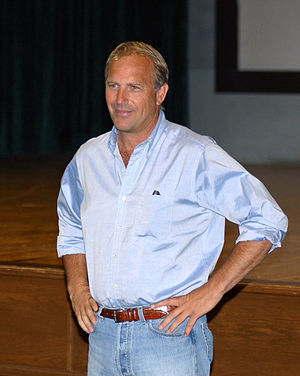
Kevin Costner
Kevin Costner i 2003
Kevin Costner er en amerikansk skuespiller, filminstruktør og -producent.